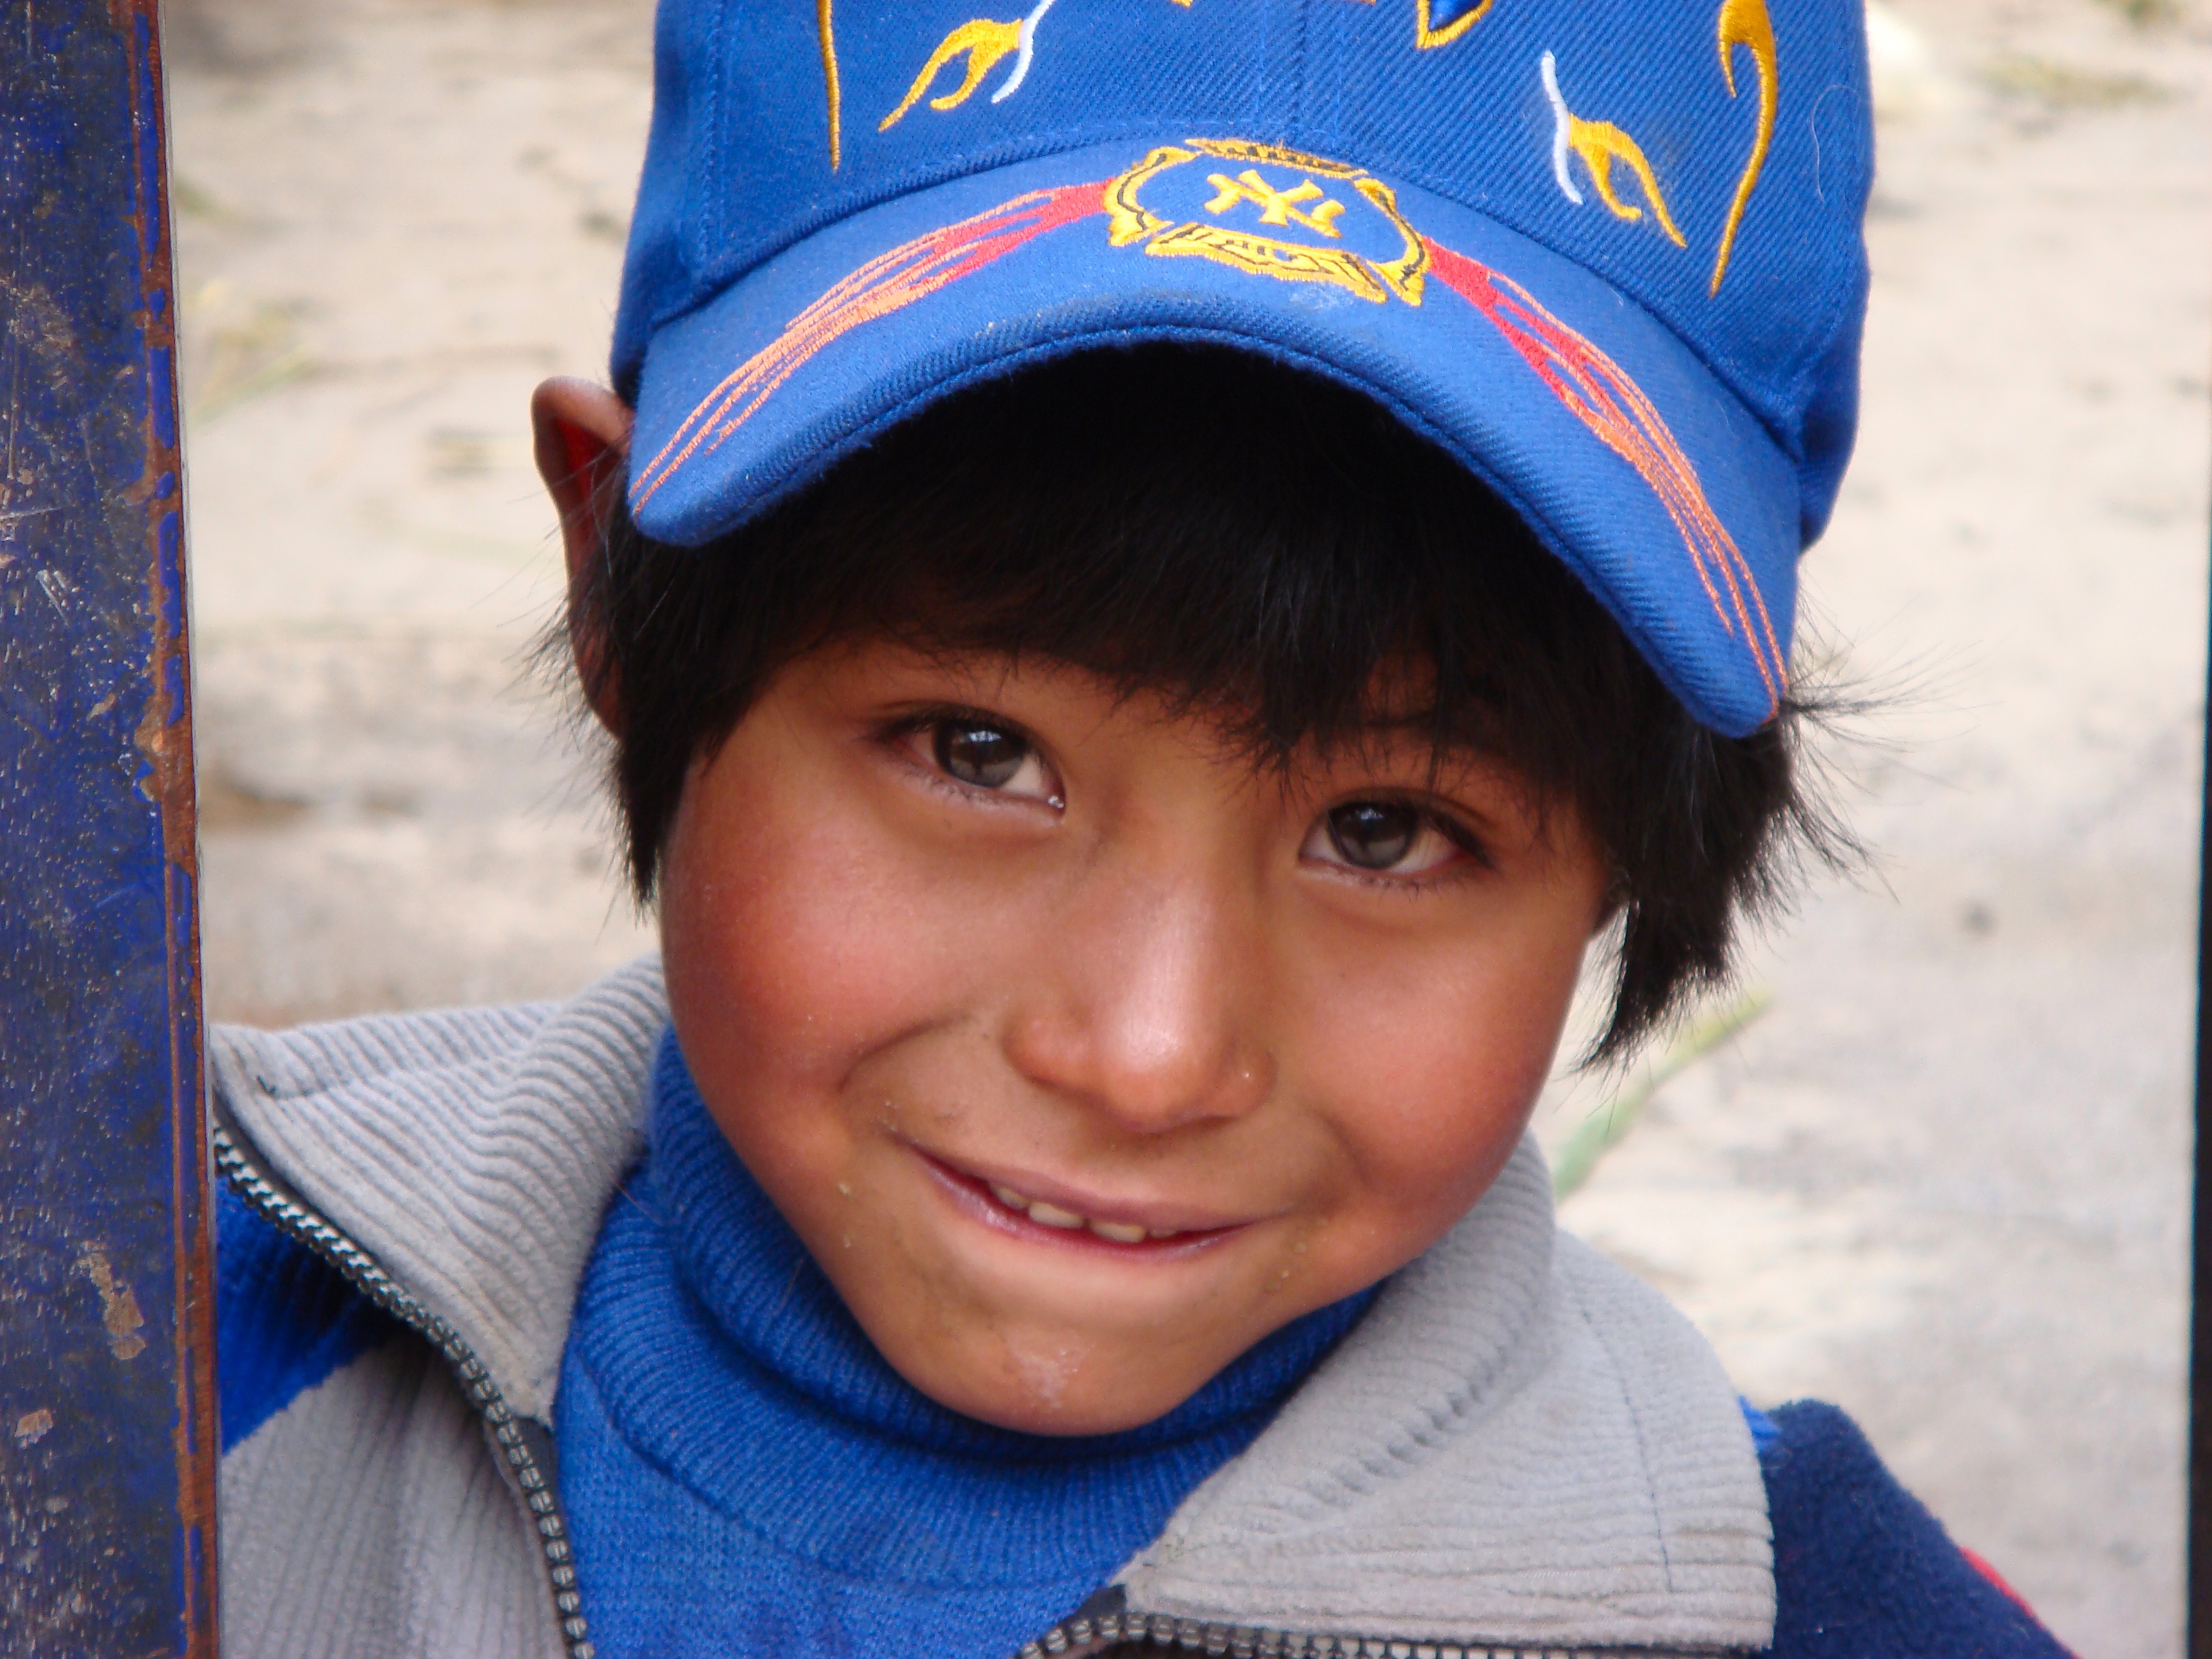
watch, person, people, girl, sweet, boy, cute, male, portrait, color, child, hat, blue, clothing, facial expression, smile, peru, face, infant, toddler, cap, head, skin, beauty, day, image, faces, naughty